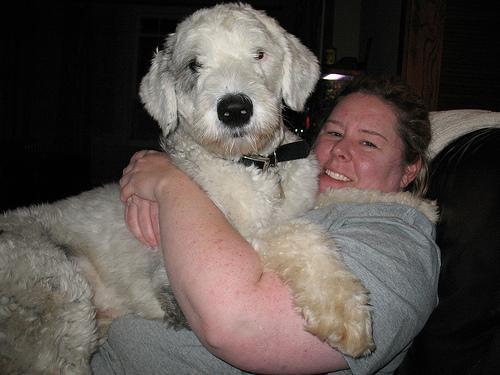
Old_English_sheepdog